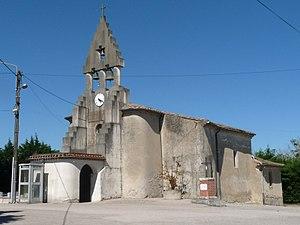
Eglise de Nogaret, Haute-Garonne, France
La liste des églises de la Haute-Garonne recense de manière exhaustive les églises situées dans le département français de la Haute-Garonne.
Nogaret est une commune française située dans le département de la Haute-Garonne, en région Occitanie.